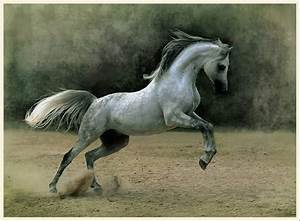
Label: horse